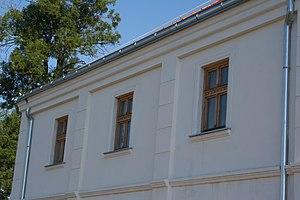
Le konak Radić à Mali Borak se trouve à Mali Borak, dans la municipalité de Lajkovac et dans le district de Kolubara en Serbie. Il est inscrit sur la liste des monuments culturels protégés de la République de Serbie.